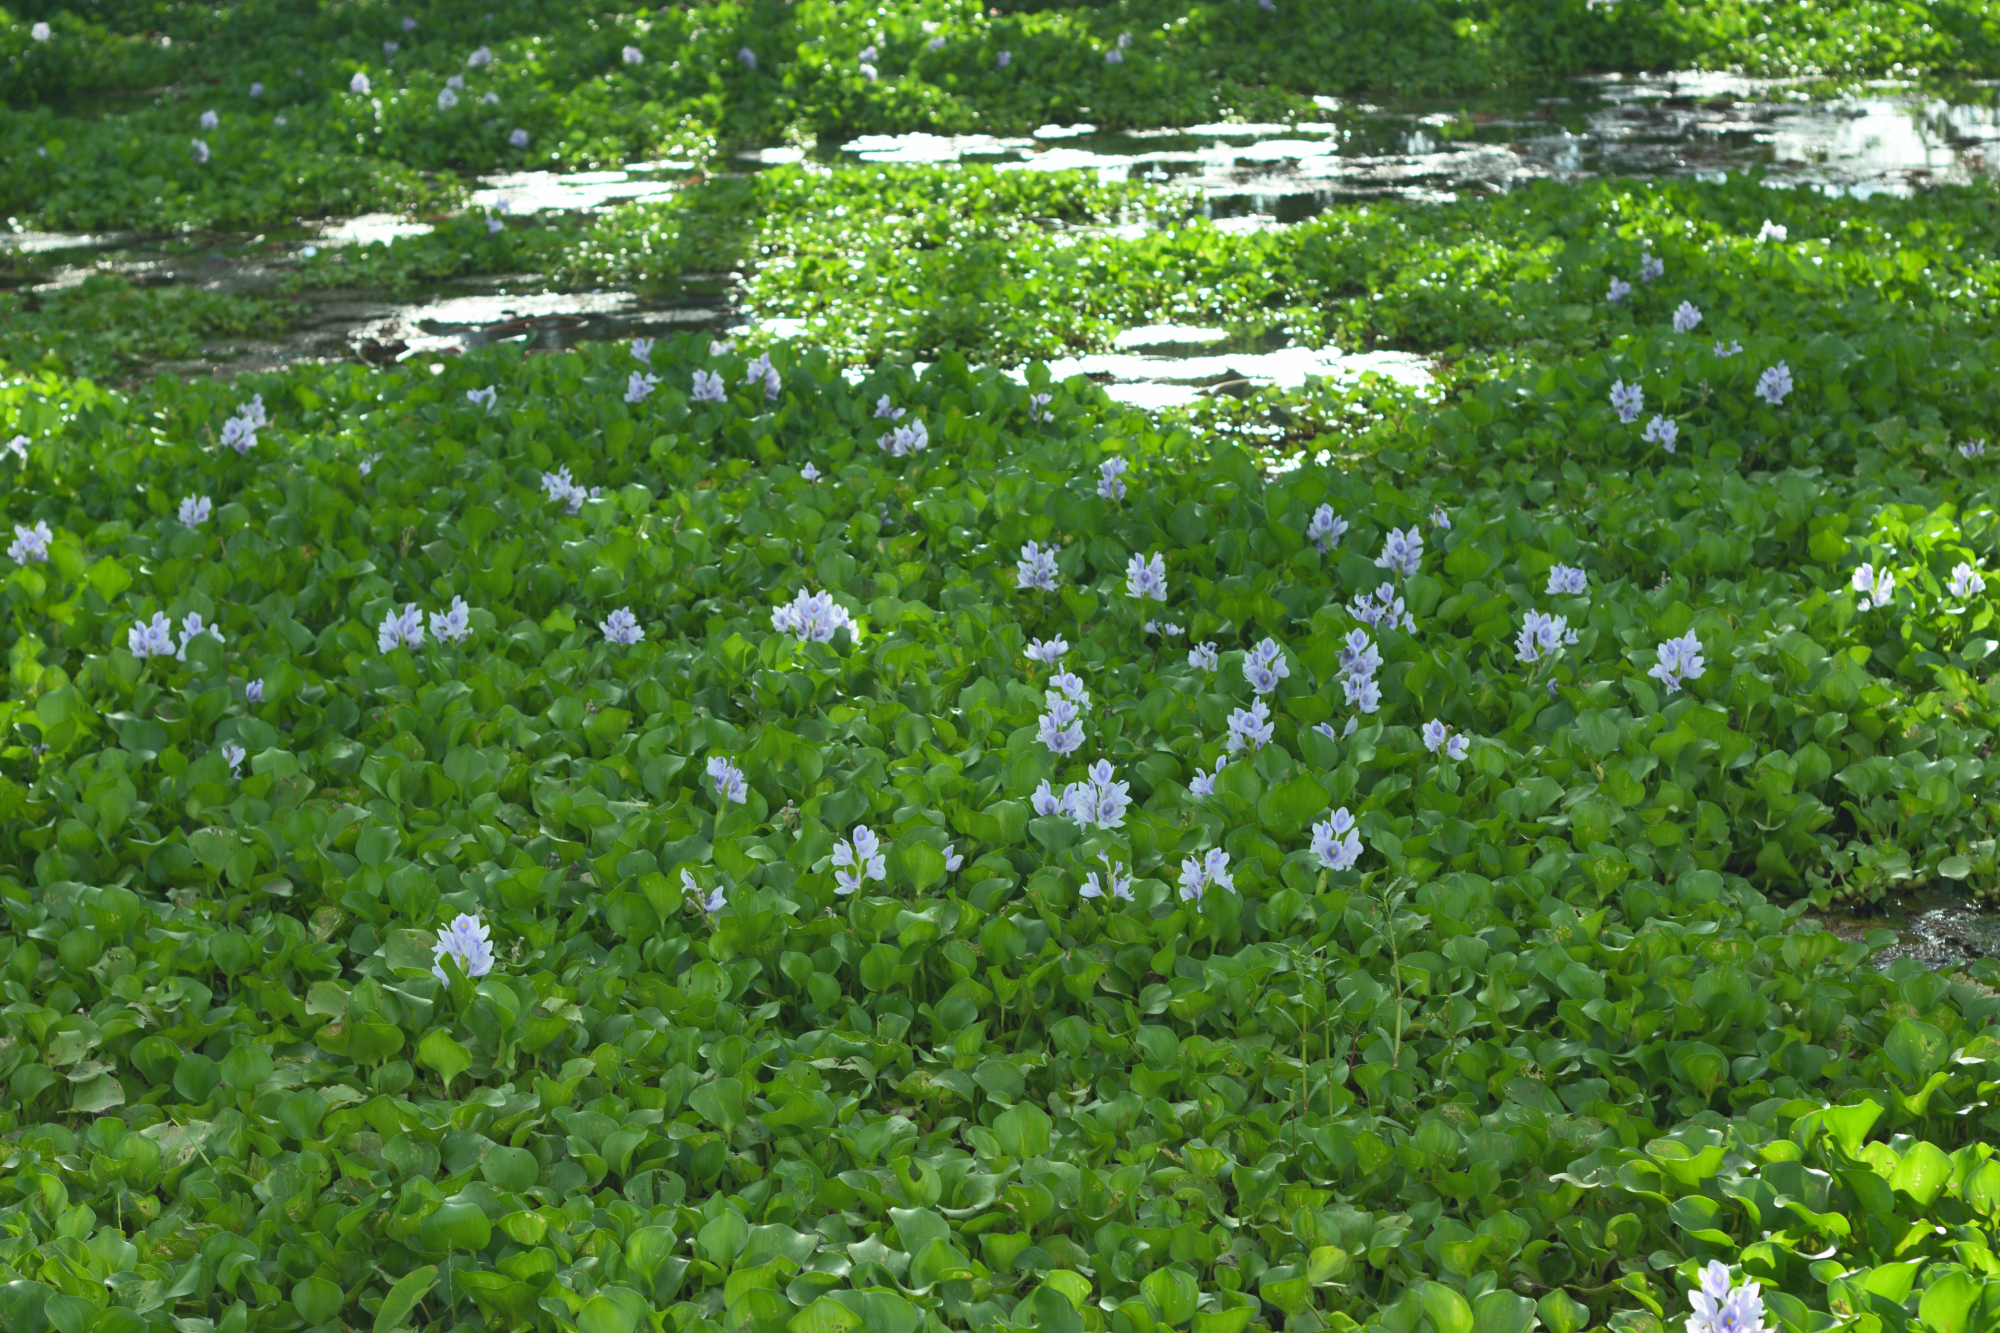
Water Hyacinth - Khurushkul Pond, Bangladesh
Water hyacinth (Eichhornia crassipes) coverage in a freshwater pond near Khurushkul, Cox's Bazar, Bangladesh. Photographed on 9 August 2026 during the monsoon season. Follow-up survey of the pond documented in the June 2026 water lily / water hyacinth dataset.
Location: Khurushkul, Cox's Bazar, Chattogram, Bangladesh
Keywords: water hyacinth, Eichhornia crassipes, invasive aquatic plant, pond, freshwater wetland, monsoon, Bangladesh, Khurushkul, Cox's Bazar, botanical photography, aquatic vegetation, golamrob